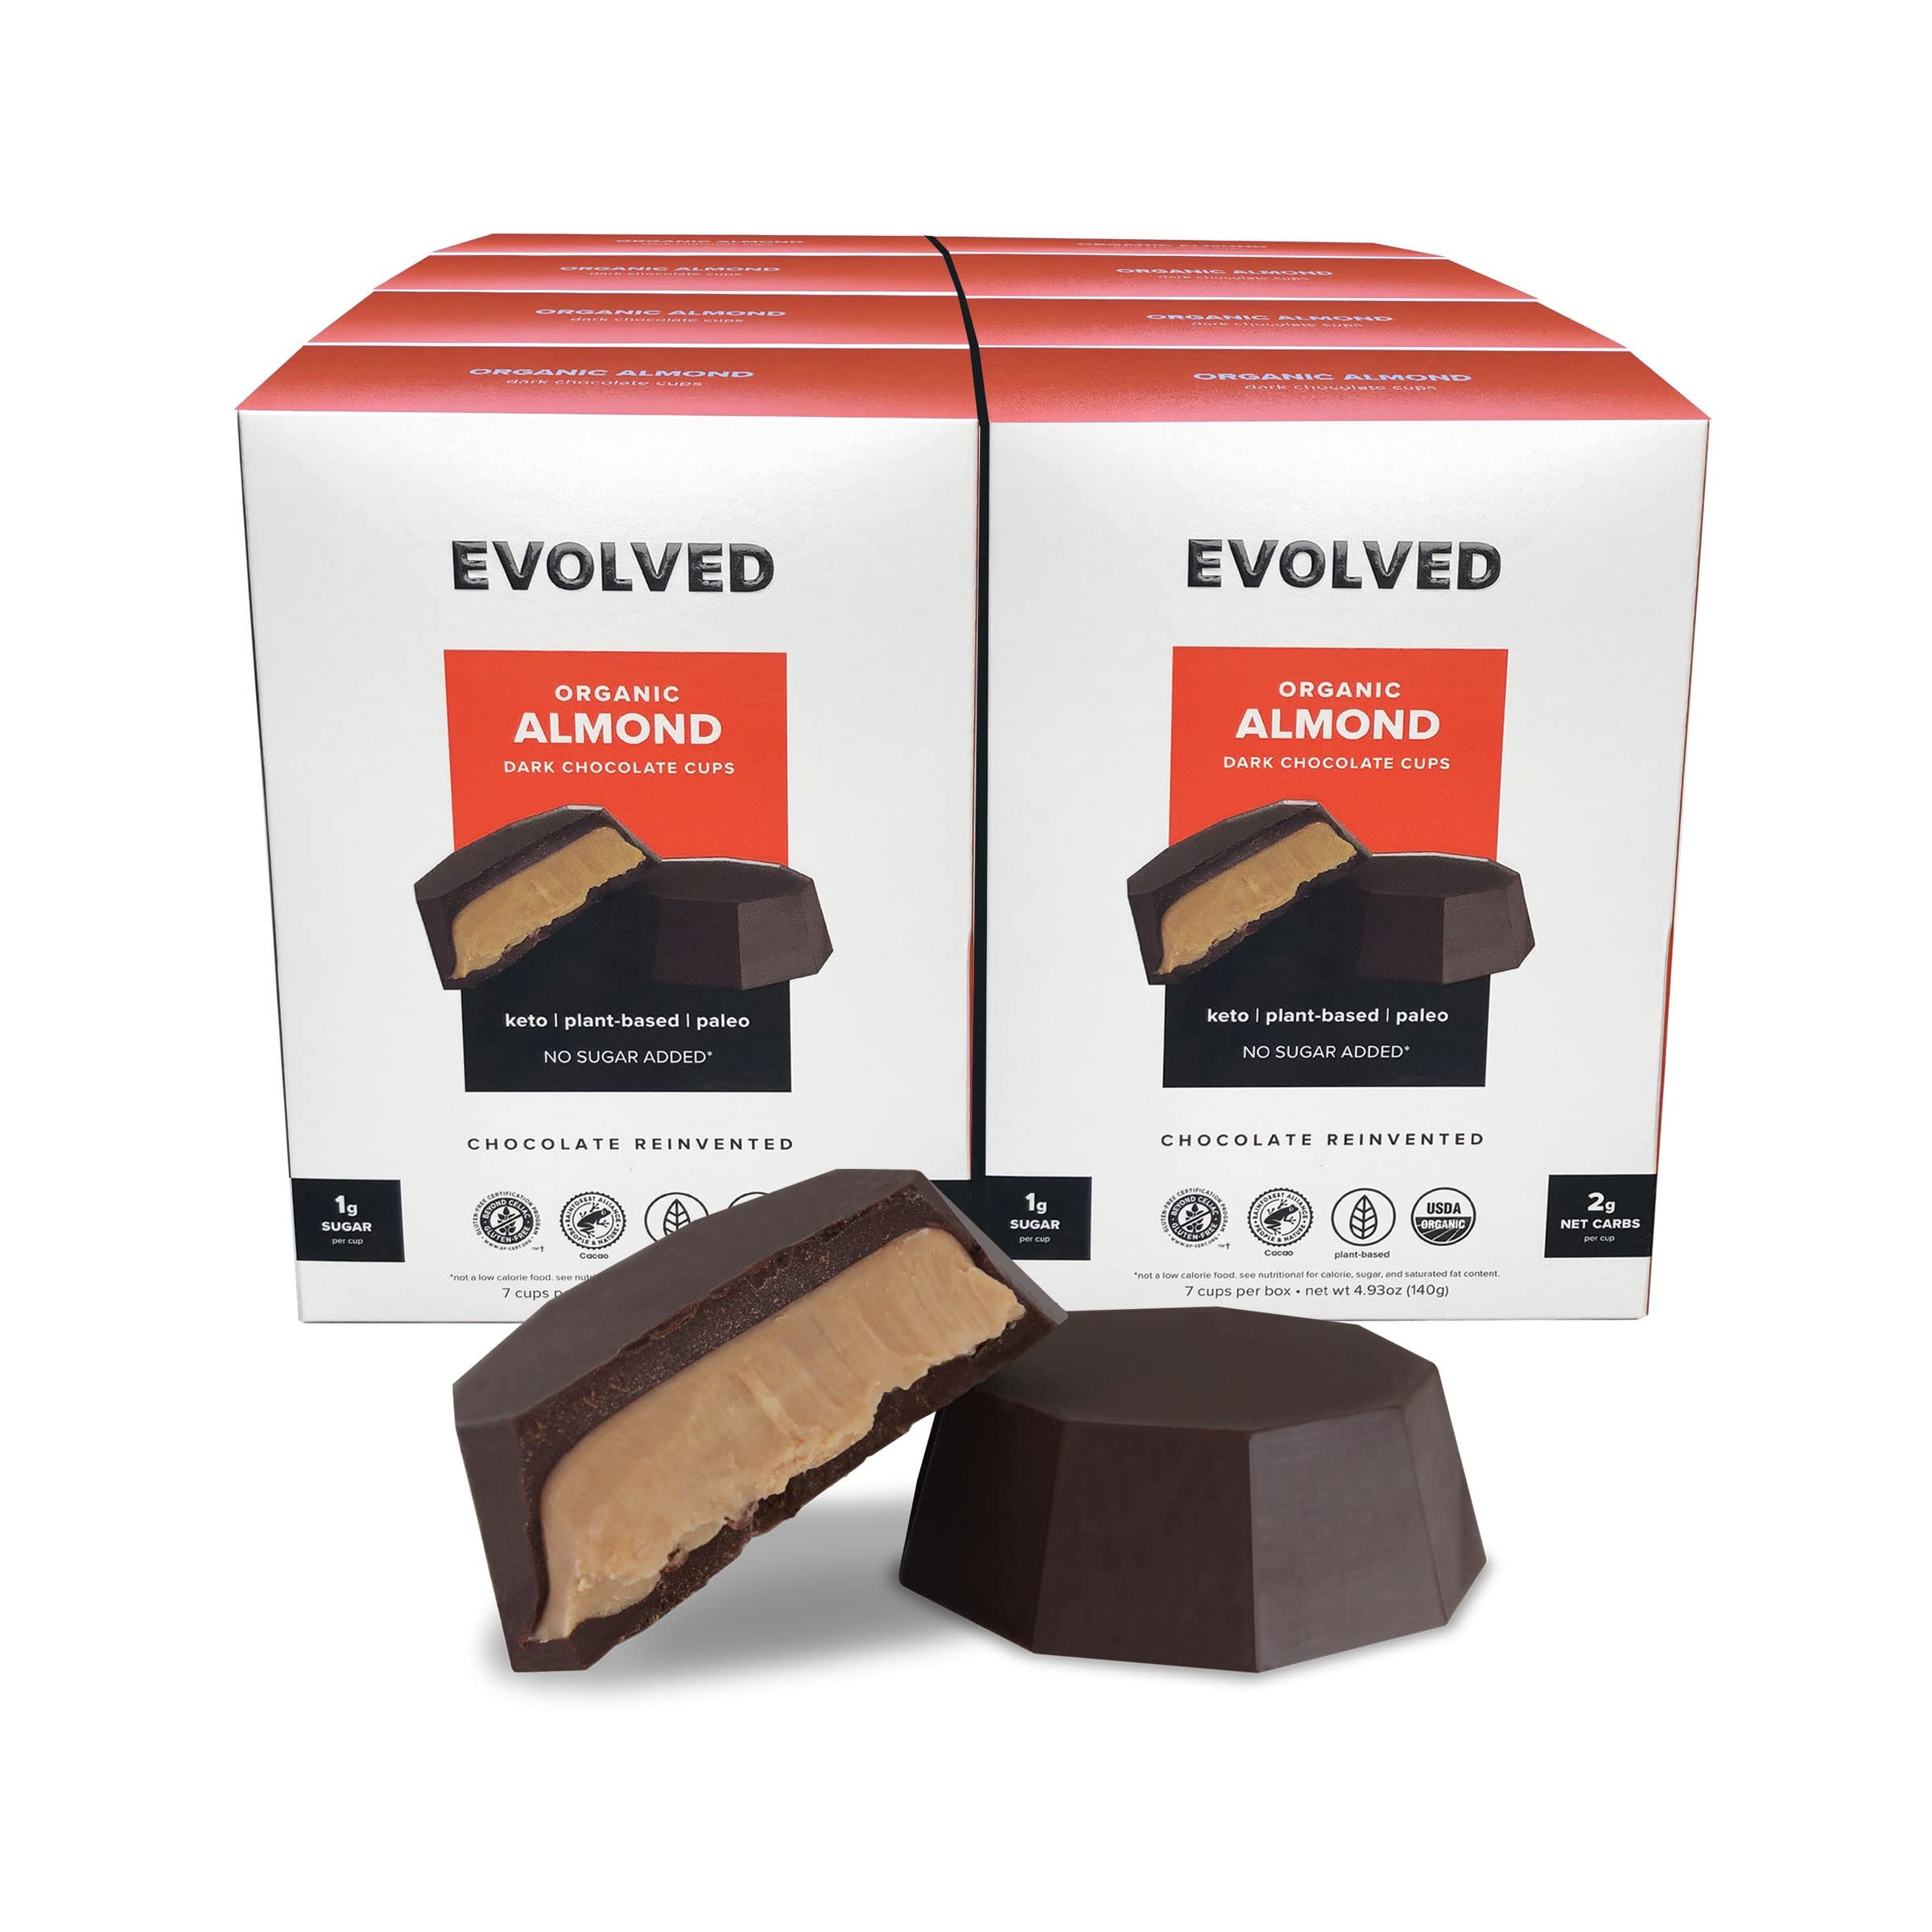
Item Name: EVOLVED Chocolate Organic Almond Butter Filled Dark Chocolate Cups, Keto-Friendly, 4.93-oz. Boxes (Count of 8), 56 Cups
Bullet Point 1: Only 1g of sugar per cup with no added sugars or sugar alcohols
Bullet Point 2: Perfect keto macros. Each cup has just 100 calories, 9g of healthy fats, and only 2g net carbs
Bullet Point 3: Lightly sweetened with organic monk fruit extract and filled with creamy homemade almond butter
Bullet Point 4: Ideal for keto, plant-based and paleo lifestyles
Bullet Point 5: Chocolate crafted from high-quality, organic ingredients such as almonds, cacao and pink sea salt
Bullet Point 6: Our chocolate is always gluten-free, dairy-free, peanut-free, and soy-free
Bullet Point 7: Ethically sourced cacao. No child or forced labor. Sustainable agriculture.
Bullet Point 8: We manufacture all EVOLVED Chocolate products inside our Long Island facility
Bullet Point 9: If you aren’t fully satisfied with your chocolate, we offer a full, 30-day money-back guarantee
Value: 39.44
Unit: Ounce

Price: 71.49